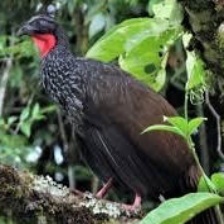
Species: BAND TAILED GUAN
Scientific name: PENELOPE ARGYROTIS